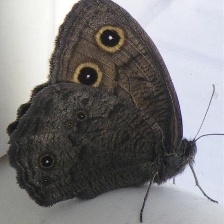
Species: COMMON WOOD-NYMPH
Butterfly family (ImageNet category): ringlet